Zhang Heng

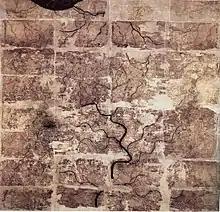
An early Western-Han (202 BC – AD 9) silk map found in tomb 3 of Mawangdui, depicting the Kingdom of Changsha and Kingdom of Nanyue in southern China (note: the south direction is oriented at the top, north at the bottom)

The Wei (220–265) and Jin dynasty (266–420) cartographer and official Pei Xiu (224–271) was the first in China to describe in full the geometric grid reference for maps that allowed for precise measurements using a graduated scale, as well as topographical elevation. However, map-making in China had existed since at least the 4th century BC with the Qin state maps found in Gansu in 1986. Pinpointed accuracy of the winding courses of rivers and familiarity with scaled distance had been known since the Qin and Han dynasty, respectively, as evidenced by their existing maps, while the use of a rectangular grid had been known in China since the Han as well. Historian Howard Nelson states that, although the accounts of Zhang Heng's work in cartography are somewhat vague and sketchy, there is ample written evidence that Pei Xiu derived the use of the rectangular grid reference from the maps of Zhang Heng. Rafe de Crespigny asserts that it was Zhang who established the rectangular grid system in Chinese cartography. Needham points out that the title of his book "Flying Bird Calendar" may have been a mistake, and that the book is more accurately entitled "Bird's Eye Map". Historian Florian C. Reiter notes that Zhang's narrative "Guitian fu" contains a phrase about applauding the maps and documents of Confucius of the Zhou dynasty, which Reiter suggests places maps ("tu") on a same level of importance with documents ("shu"). It is documented that a physical geography map was first presented by Zhang Heng in 116 AD, called a "Dixingtu" (地形圖).